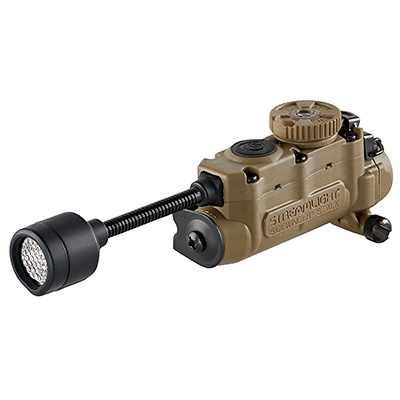
Sidewinder Stalk Helmet Light System W/ Arc Rail Mount
Designed to minimize the number of illuminators and beacons an operator must carry, the low-profile Sidewinder Stalk provides ultimate maneuverability. Put light where you need it with multiple mounting options and a flexible stalk to aim the beam. Multi-fuel capability allows it to accept more than one battery type. Features visible white, multi-colored and IR LEDs. A separate Identification Friend or Foe (IFF) switch lets you use both the main light and IFF when needed.
Brand: Streamlight
Category: Hardware > Tools > Flashlights & Headlamps